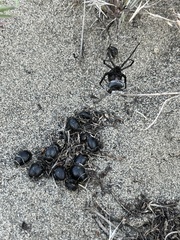
Species: Lactrodectus_hesperus